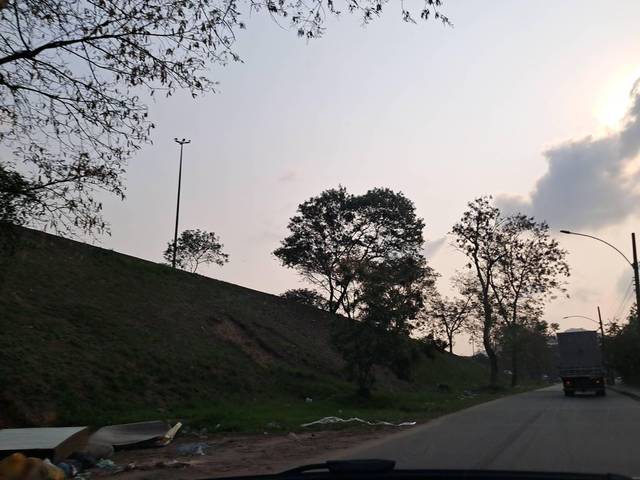
Region: Brazil
Coordinates: -22.856, -43.479